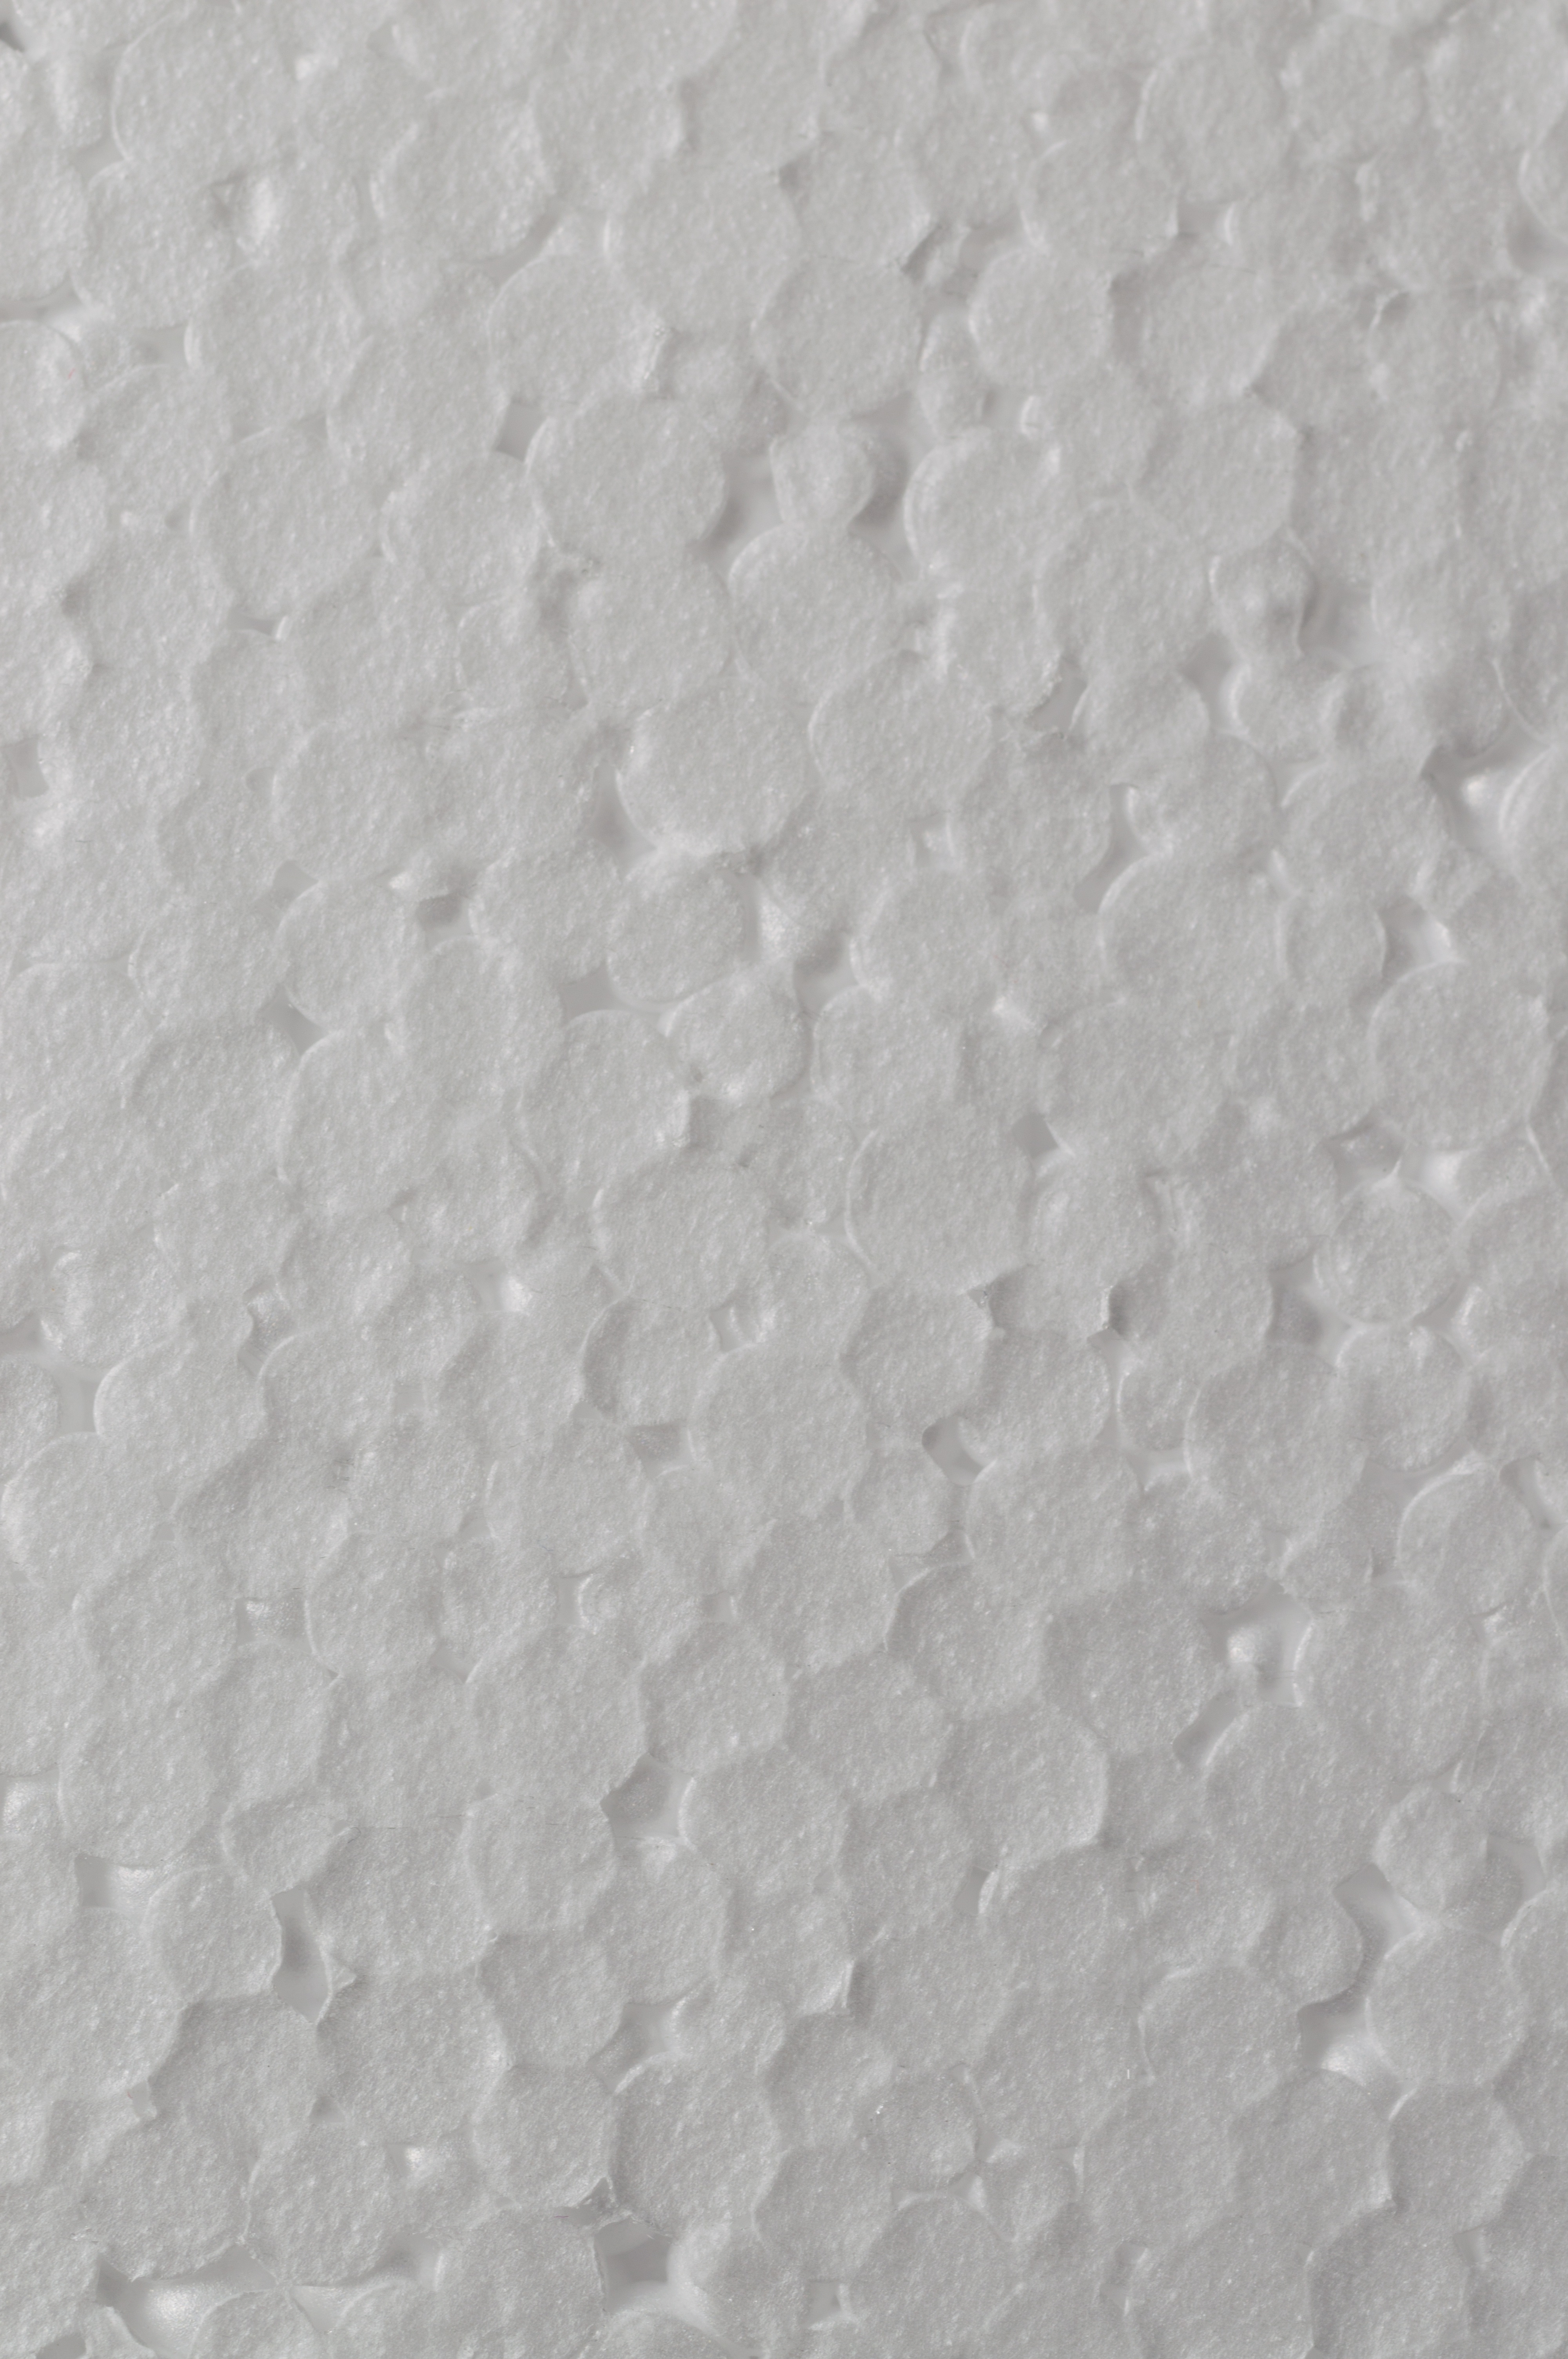
white, texture, plastic, floor, wall, pattern, tile, material, textile, styrofoam, detail, plaster, flooring, polystyrene